ROC Post Speke

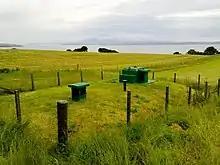
Above ground view of a monitoring post

ROC Post Speke is a nuclear monitoring post in Speke, Liverpool built during the Cold War. It was operational between 1959 and 1968. It has the distinction of being the only post of its type in Merseyside. As of 2012, plans to renovate the post were put under consideration as part of the RAF Speke museum project, with funds donated to Help for Heroes.